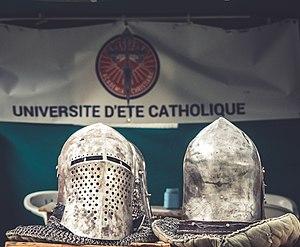
Béhourd - Casques
Le béhourd est un sport de combat impliquant l'utilisation d'armes et d'armures issues du Moyen Âge.